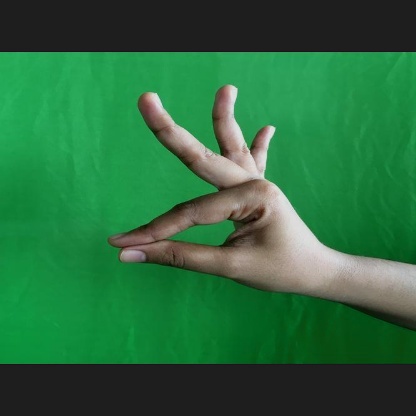
Mudra: Hamsasyam